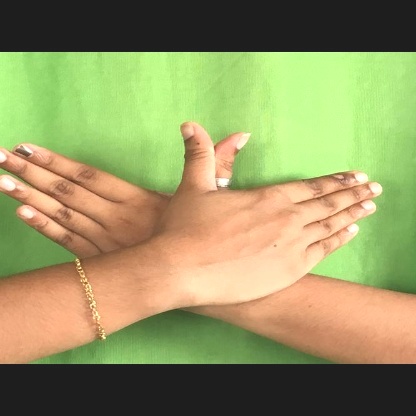
Mudra: Garuda